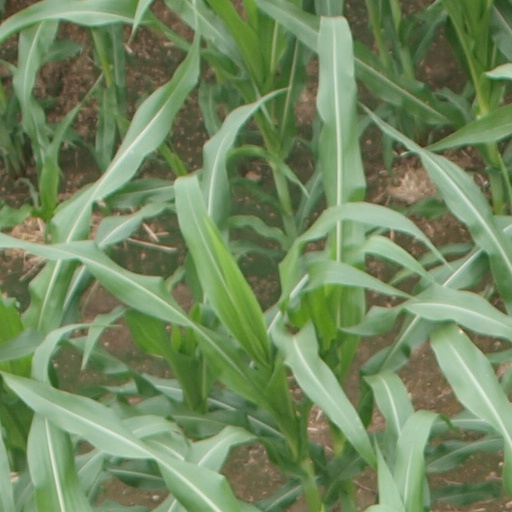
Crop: maize; corn